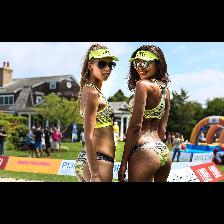
Label: Human